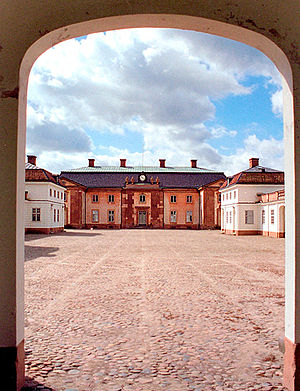
Övedskloster
Övedskloster
Övedskloster er et slot beliggende i Sjöbo kommun i Skåne, Sverige.